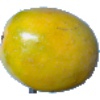
Label: Maracuja 1